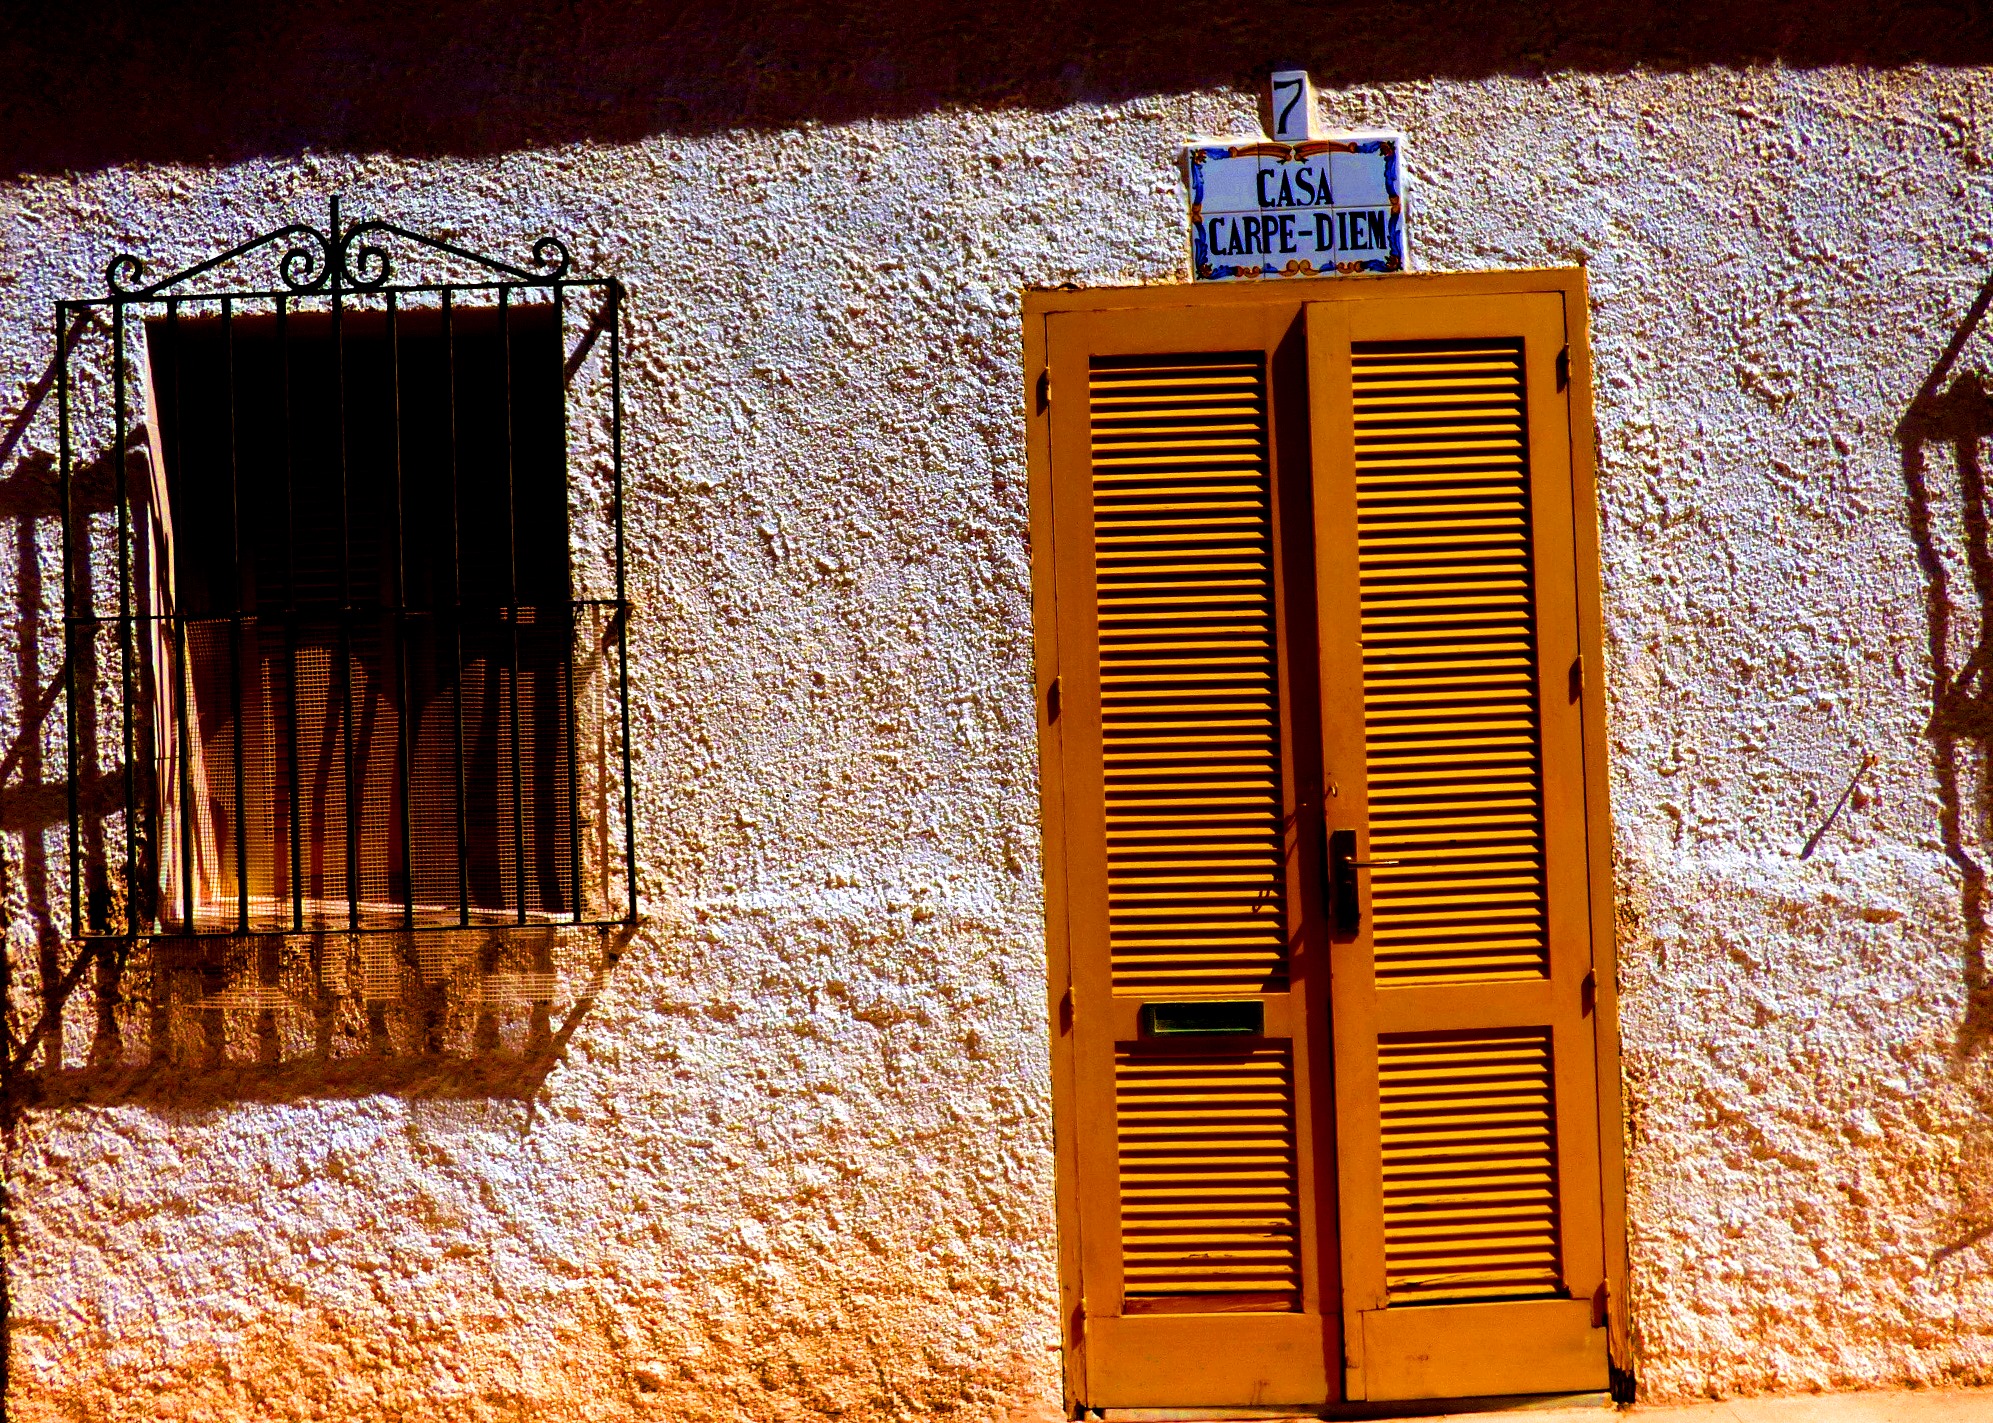
iphone, light, wood, photography, house, texture, window, wall, photo, explore, color, canon, contrast, furniture, yellow, monochrome, lighting, door, artwork, interior design, flickr, colour, art, eos, mono, spain, design, foto, facebook, lumix, panasonic, twitter, vividstriking, anawesomeshot, dazzlingshot, leshainesimages, interestingness, pinterest, leshaines, leshaines123, bestofshots, tabarca, window covering